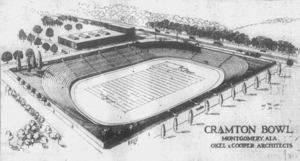
Le Cramton Bowl est un stade de 21 000 places assises situé à Montgomery dans l'État de l'Alabama aux États-Unis. Il est inauguré en 1922 et est initialement destiné à la pratique du baseball. En été, il accueille des stages d'équipes évoluant en Major League Baseball. Il accueille également des équipes de ligues inférieures. Actuellement, le stade est prioritairement utilisé pour la pratique du football américain.